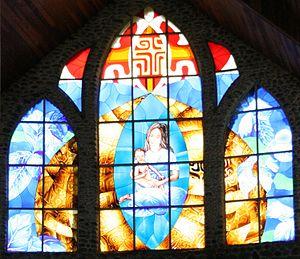
Vitrail de l'église catholique de Vaitahu, ile de Tahuata, archipel des Marquises, Polynésie Française.
Tahuata est une île du groupe sud de l’archipel des Marquises, en Polynésie française, distante de seulement 4 km de l’île voisine d’Hiva Oa, dont elle est séparée par le Ha‘ava, ou Canal du Bordelais.